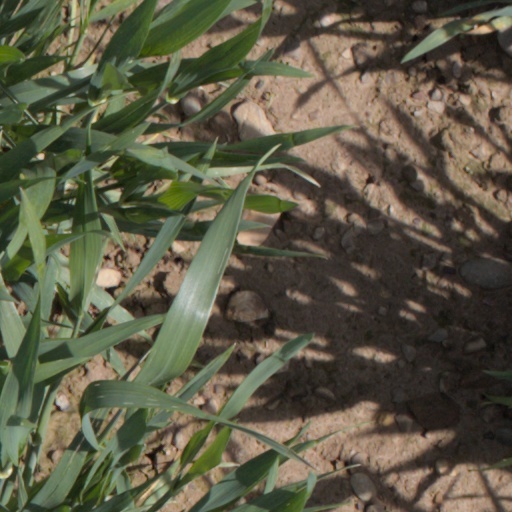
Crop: wheat